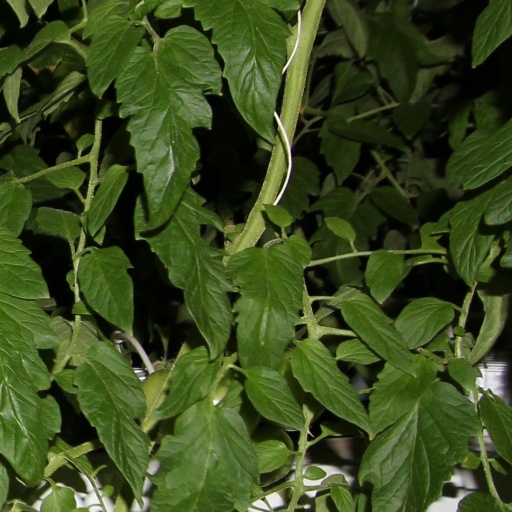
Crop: tomato